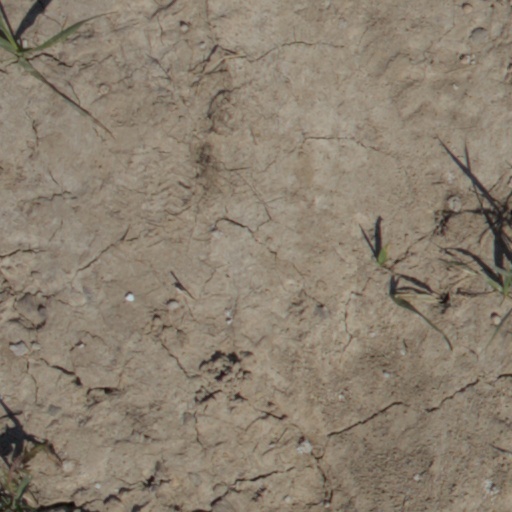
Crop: wheat